BOLAS (spacecraft)

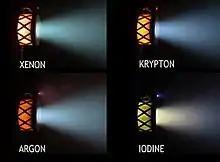
Busek's BIT-3 ion thruster operating on several propellants

The two CubeSats are 6 units each, measuring 36×26×43 cm each, not including their deployable solar panels. The higher satellite is called BOLAS-H, and the lower one is BOLAS-L. Both would operate independently and possess their own propulsion featuring two Busek BIT-3 RF ion engines each. They would also feature an attitude control system (ACS), and an X band transponder for communication.